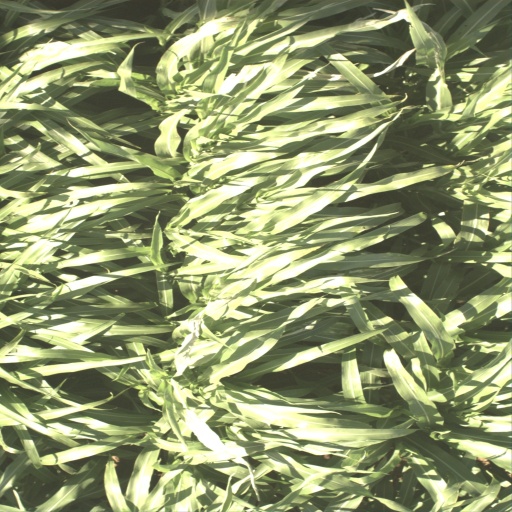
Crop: sorghum